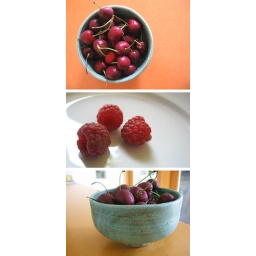
fruit in a bowl I made